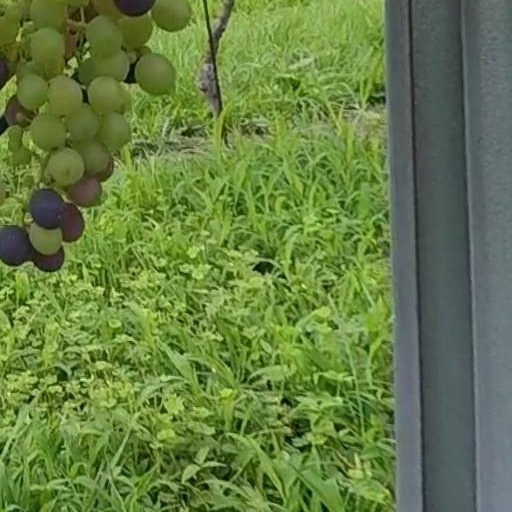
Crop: grape